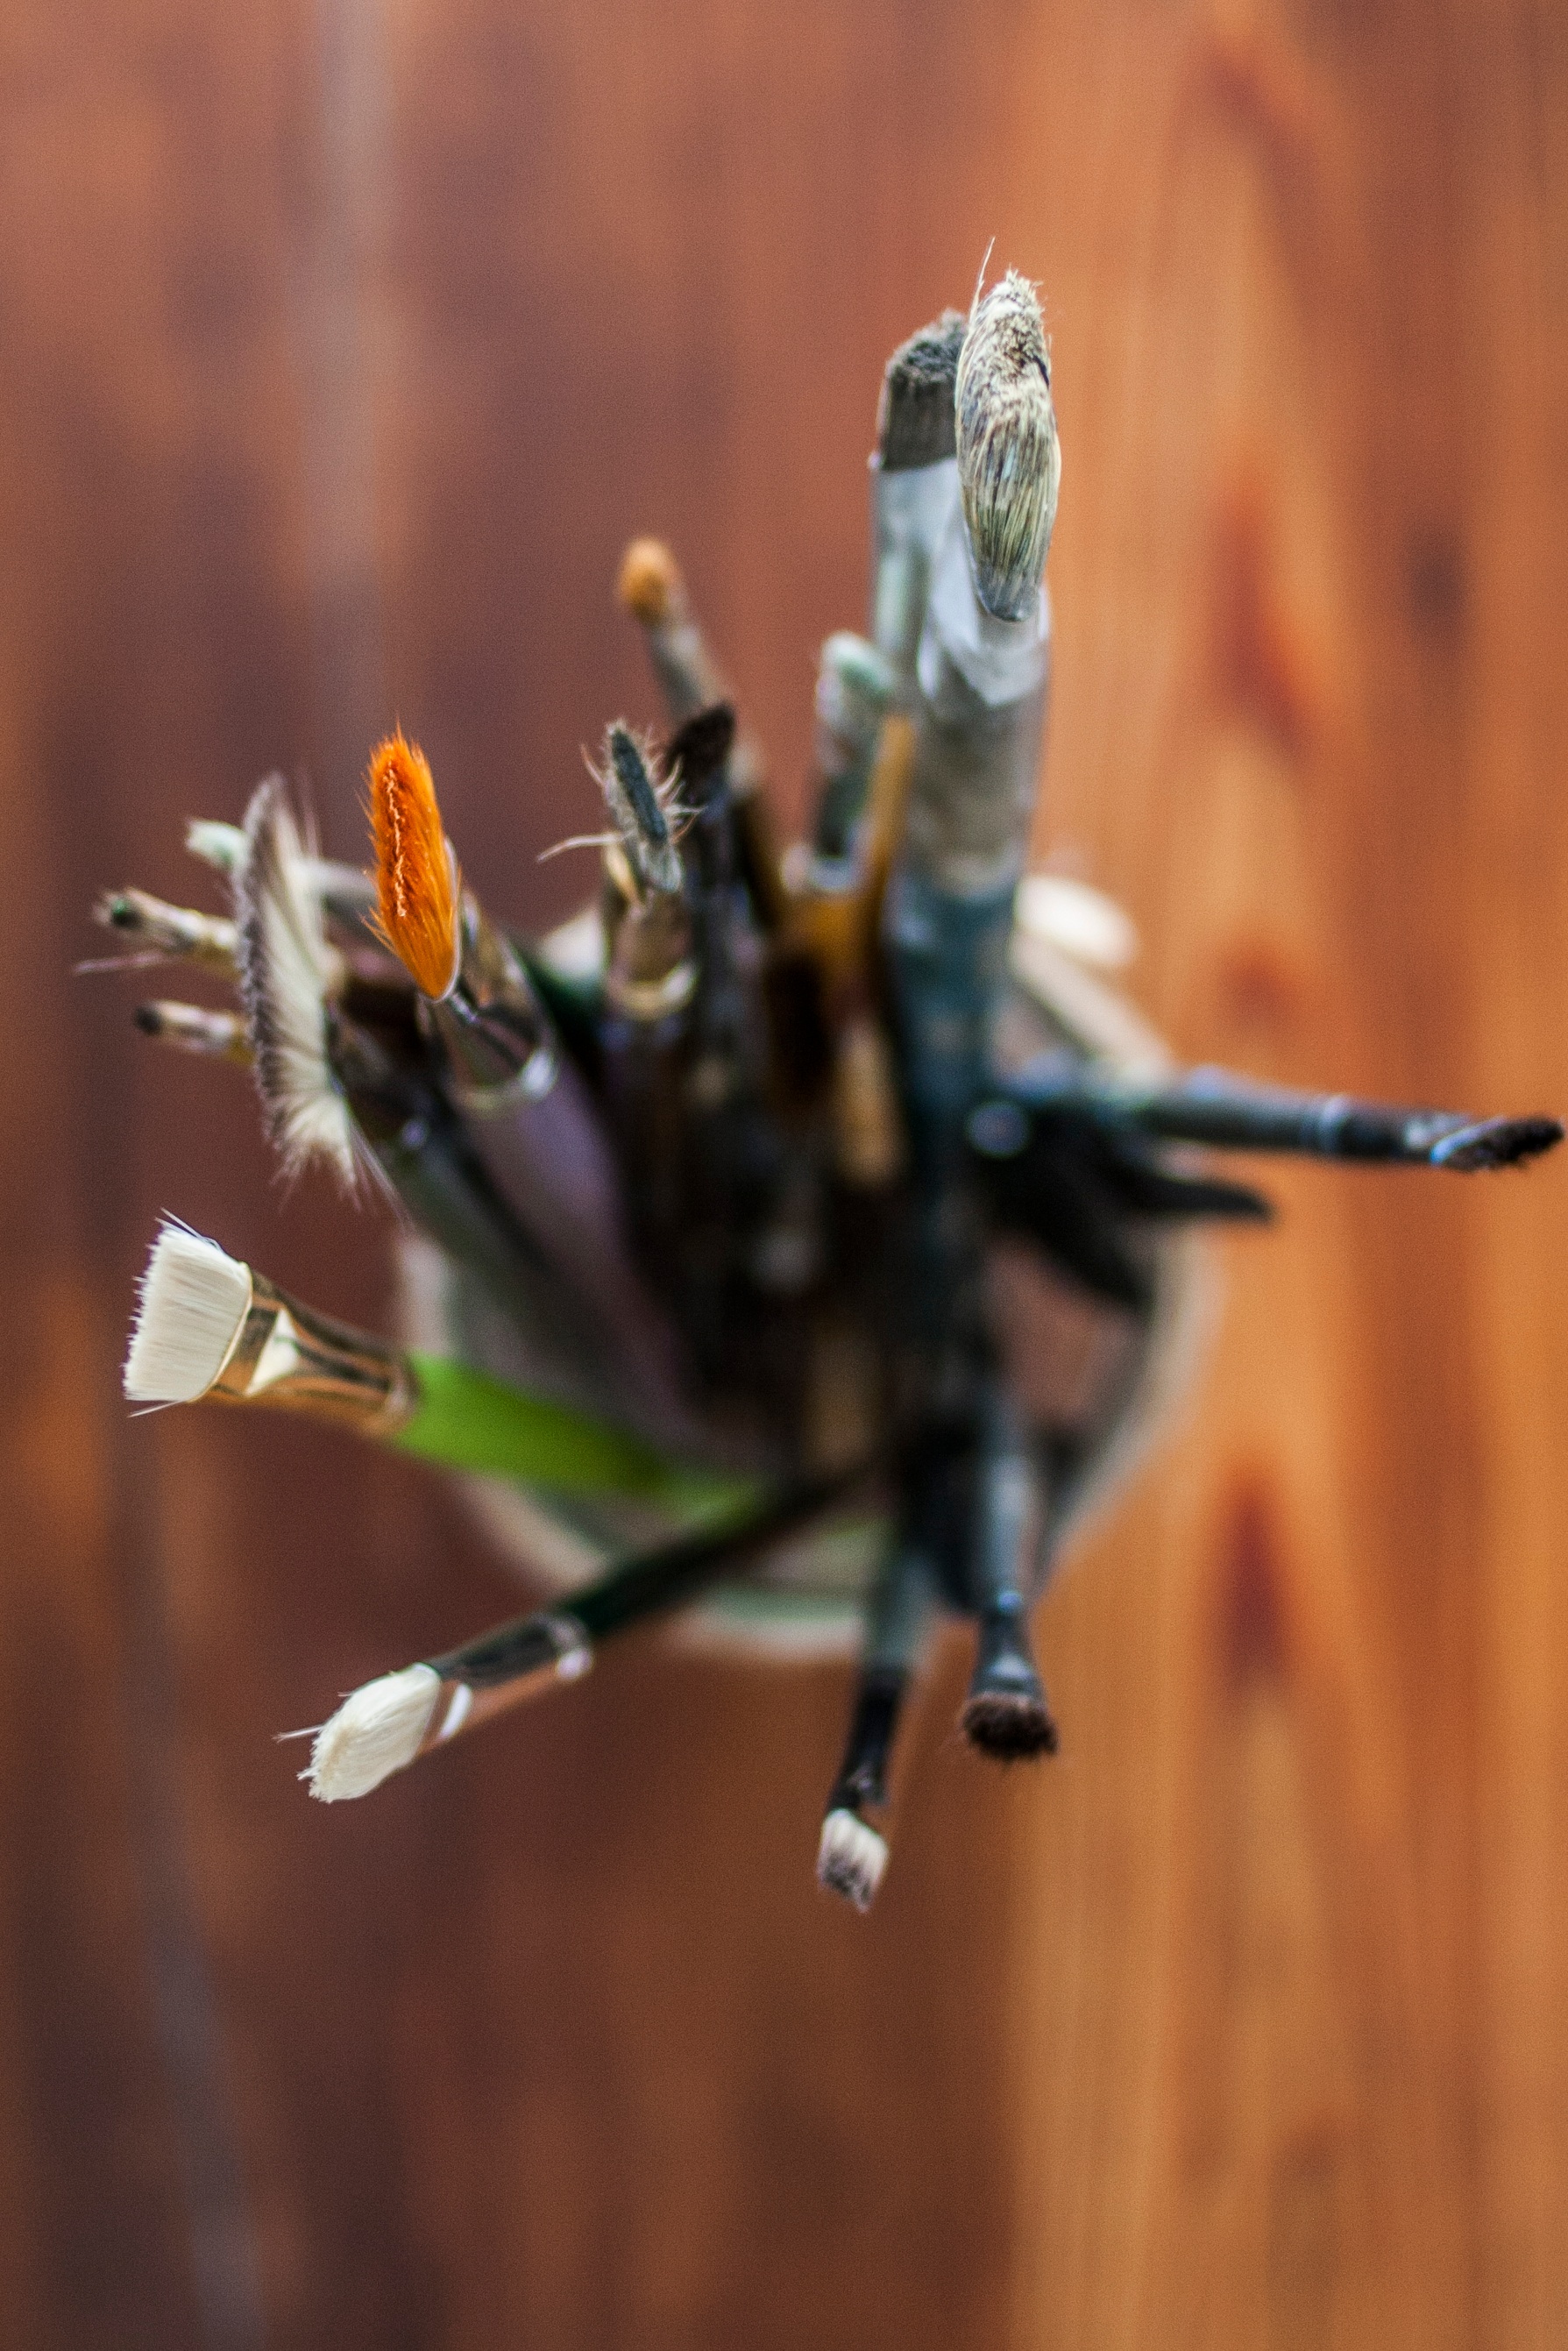
photography, flower, close up, macro photography